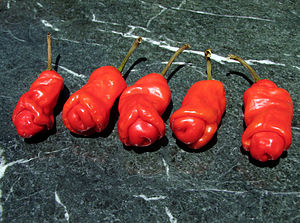
Peters Peber
Peters peber el. Peters penis Capsicum annuum var. annuum er en variant af Spansk Peber, som er mest kendt for at ligne en penis. Den er yderst sjælden og findes i en rød og en gul variant. Peberen bruges mest til pynt, men den kan også syltes.